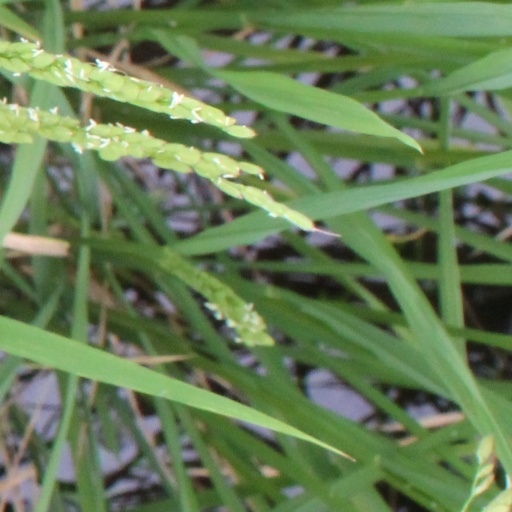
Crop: rice